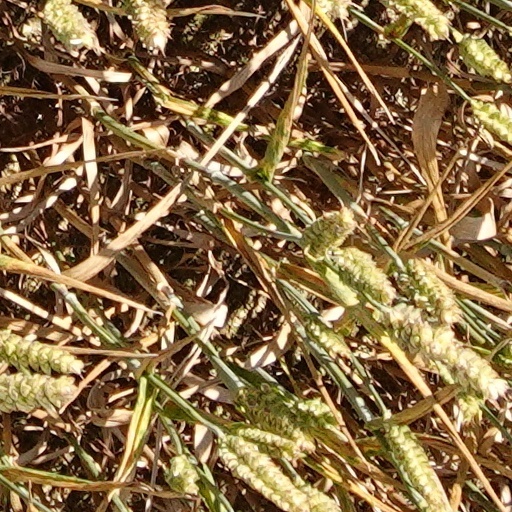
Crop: wheat